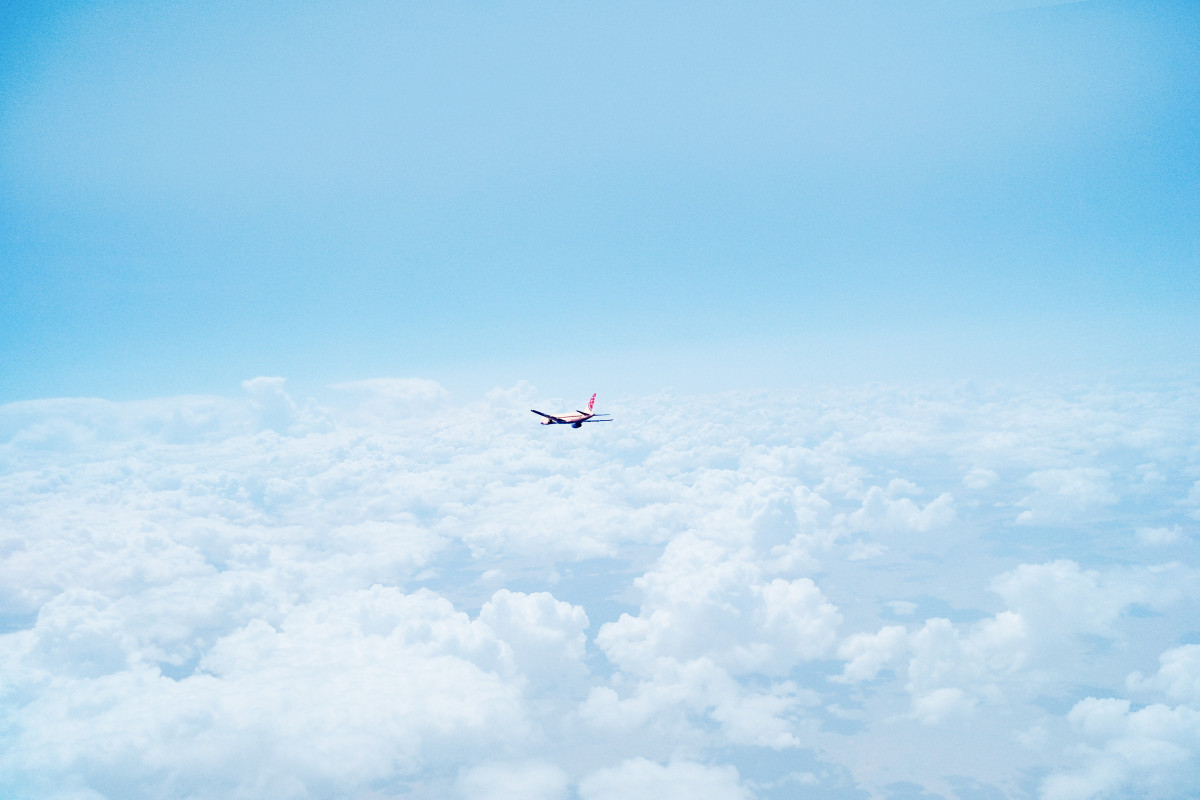
Tags: cloud, sky, flying, airplane, plane, aircraft, jet, vehicle, aviation, flight, blue, toy, parachute, parachuting